South Sudanese Civil War

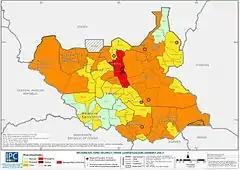
January 2017 map with phase classifications from "minimal" to "famine"

Cracks were appearing along clan lines among the ruling Dinka. Kiir's Dinka of Warrap were in a feud with the Dinka of Paul Malong Awan's Aweil, who contributed the bulk of the government's fighting force in the war. Around this time, the largely Dinka South Sudan Patriotic Army (SSPA) was formed in Northern Bahr el Ghazal, with the backing of powerful figures such as former presidential advisor Costello Garang Ring and allegedly Malong Awan. In May 2017, Kiir reduced the power of the chief of staff position and fired its powerful Dinka nationalist Malong Awan and replaced him with General James Ajongo Mawut, who was a Luo. Awan left Juba with most of his Mathiang Anyoor militia while other militia members reportedly joined the SSPA. By the end of 2017, the SSPA had claimed to have captured territory around Aweil and was seen as one of the biggest threats to Juba. Awan was accused of plotting a rebellion and was detained but then released following pressure from the Dinka Council of Elders, a Dinka lobbying group. SPLM-IO rebels who were loyal to Malong Awan raided Juba in January 2018. In April of that year, Awan announced the launch of a rebel group named South Sudan United Front (SS-UF), which claimed to push for federalism.